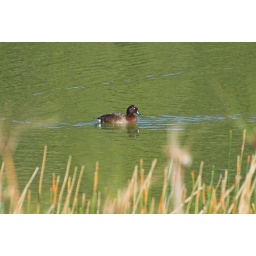
A Madagascar pochard male (identified by its distinctive white eye)